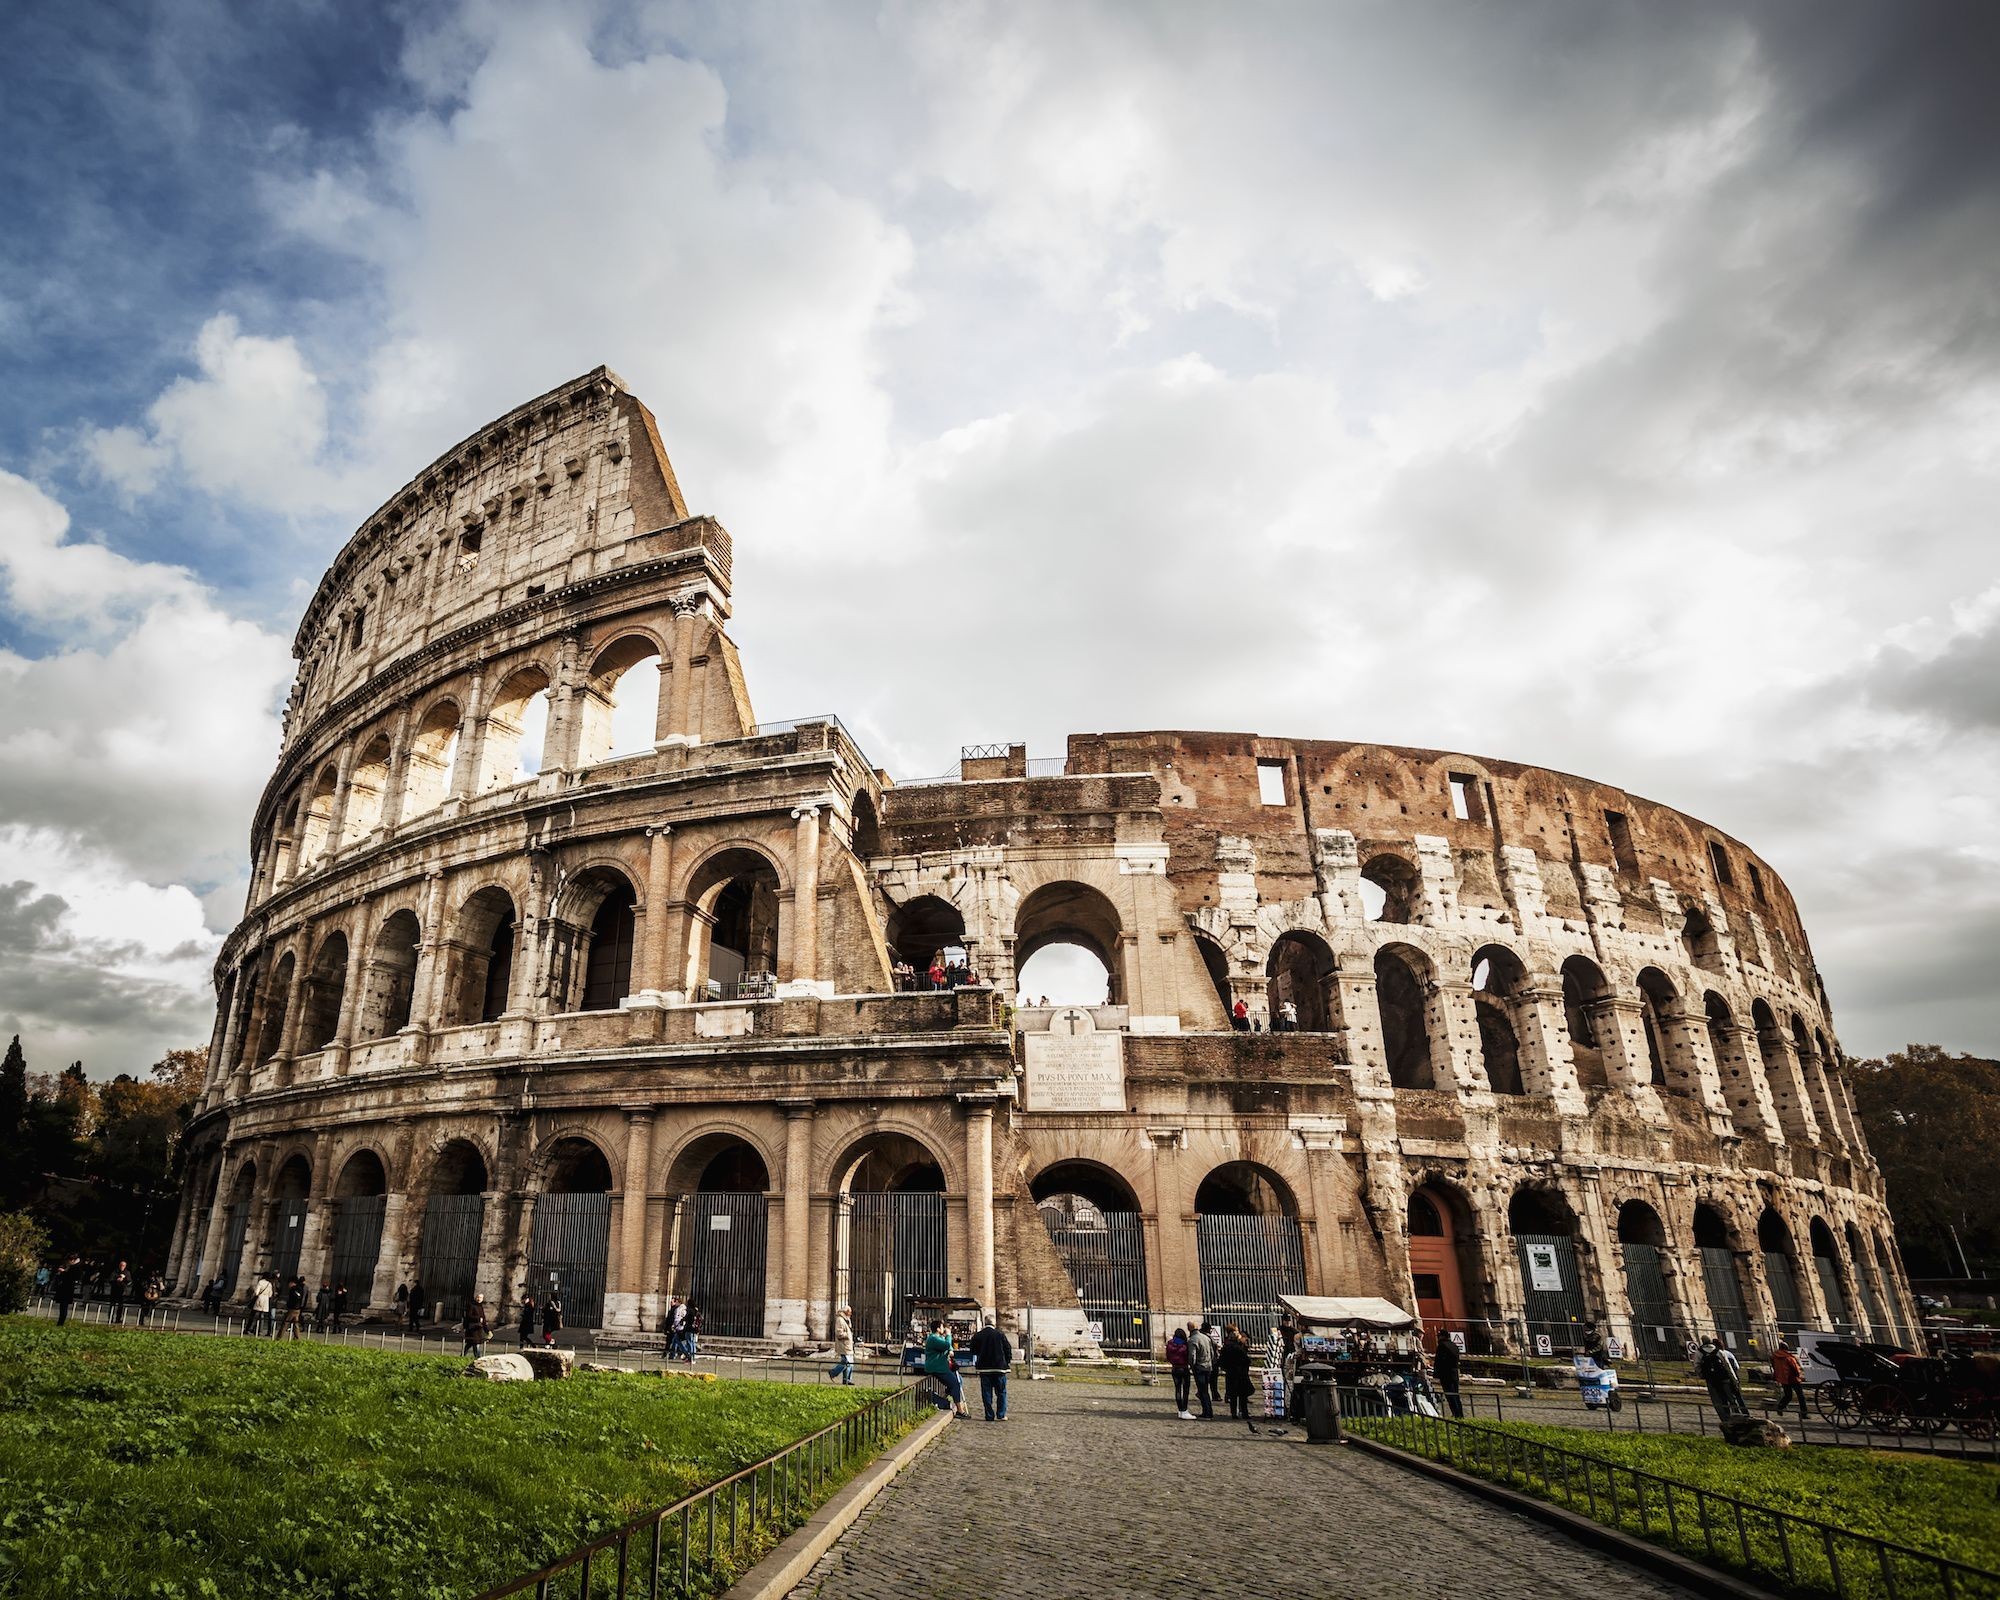
Landmark: Roman Colosseum